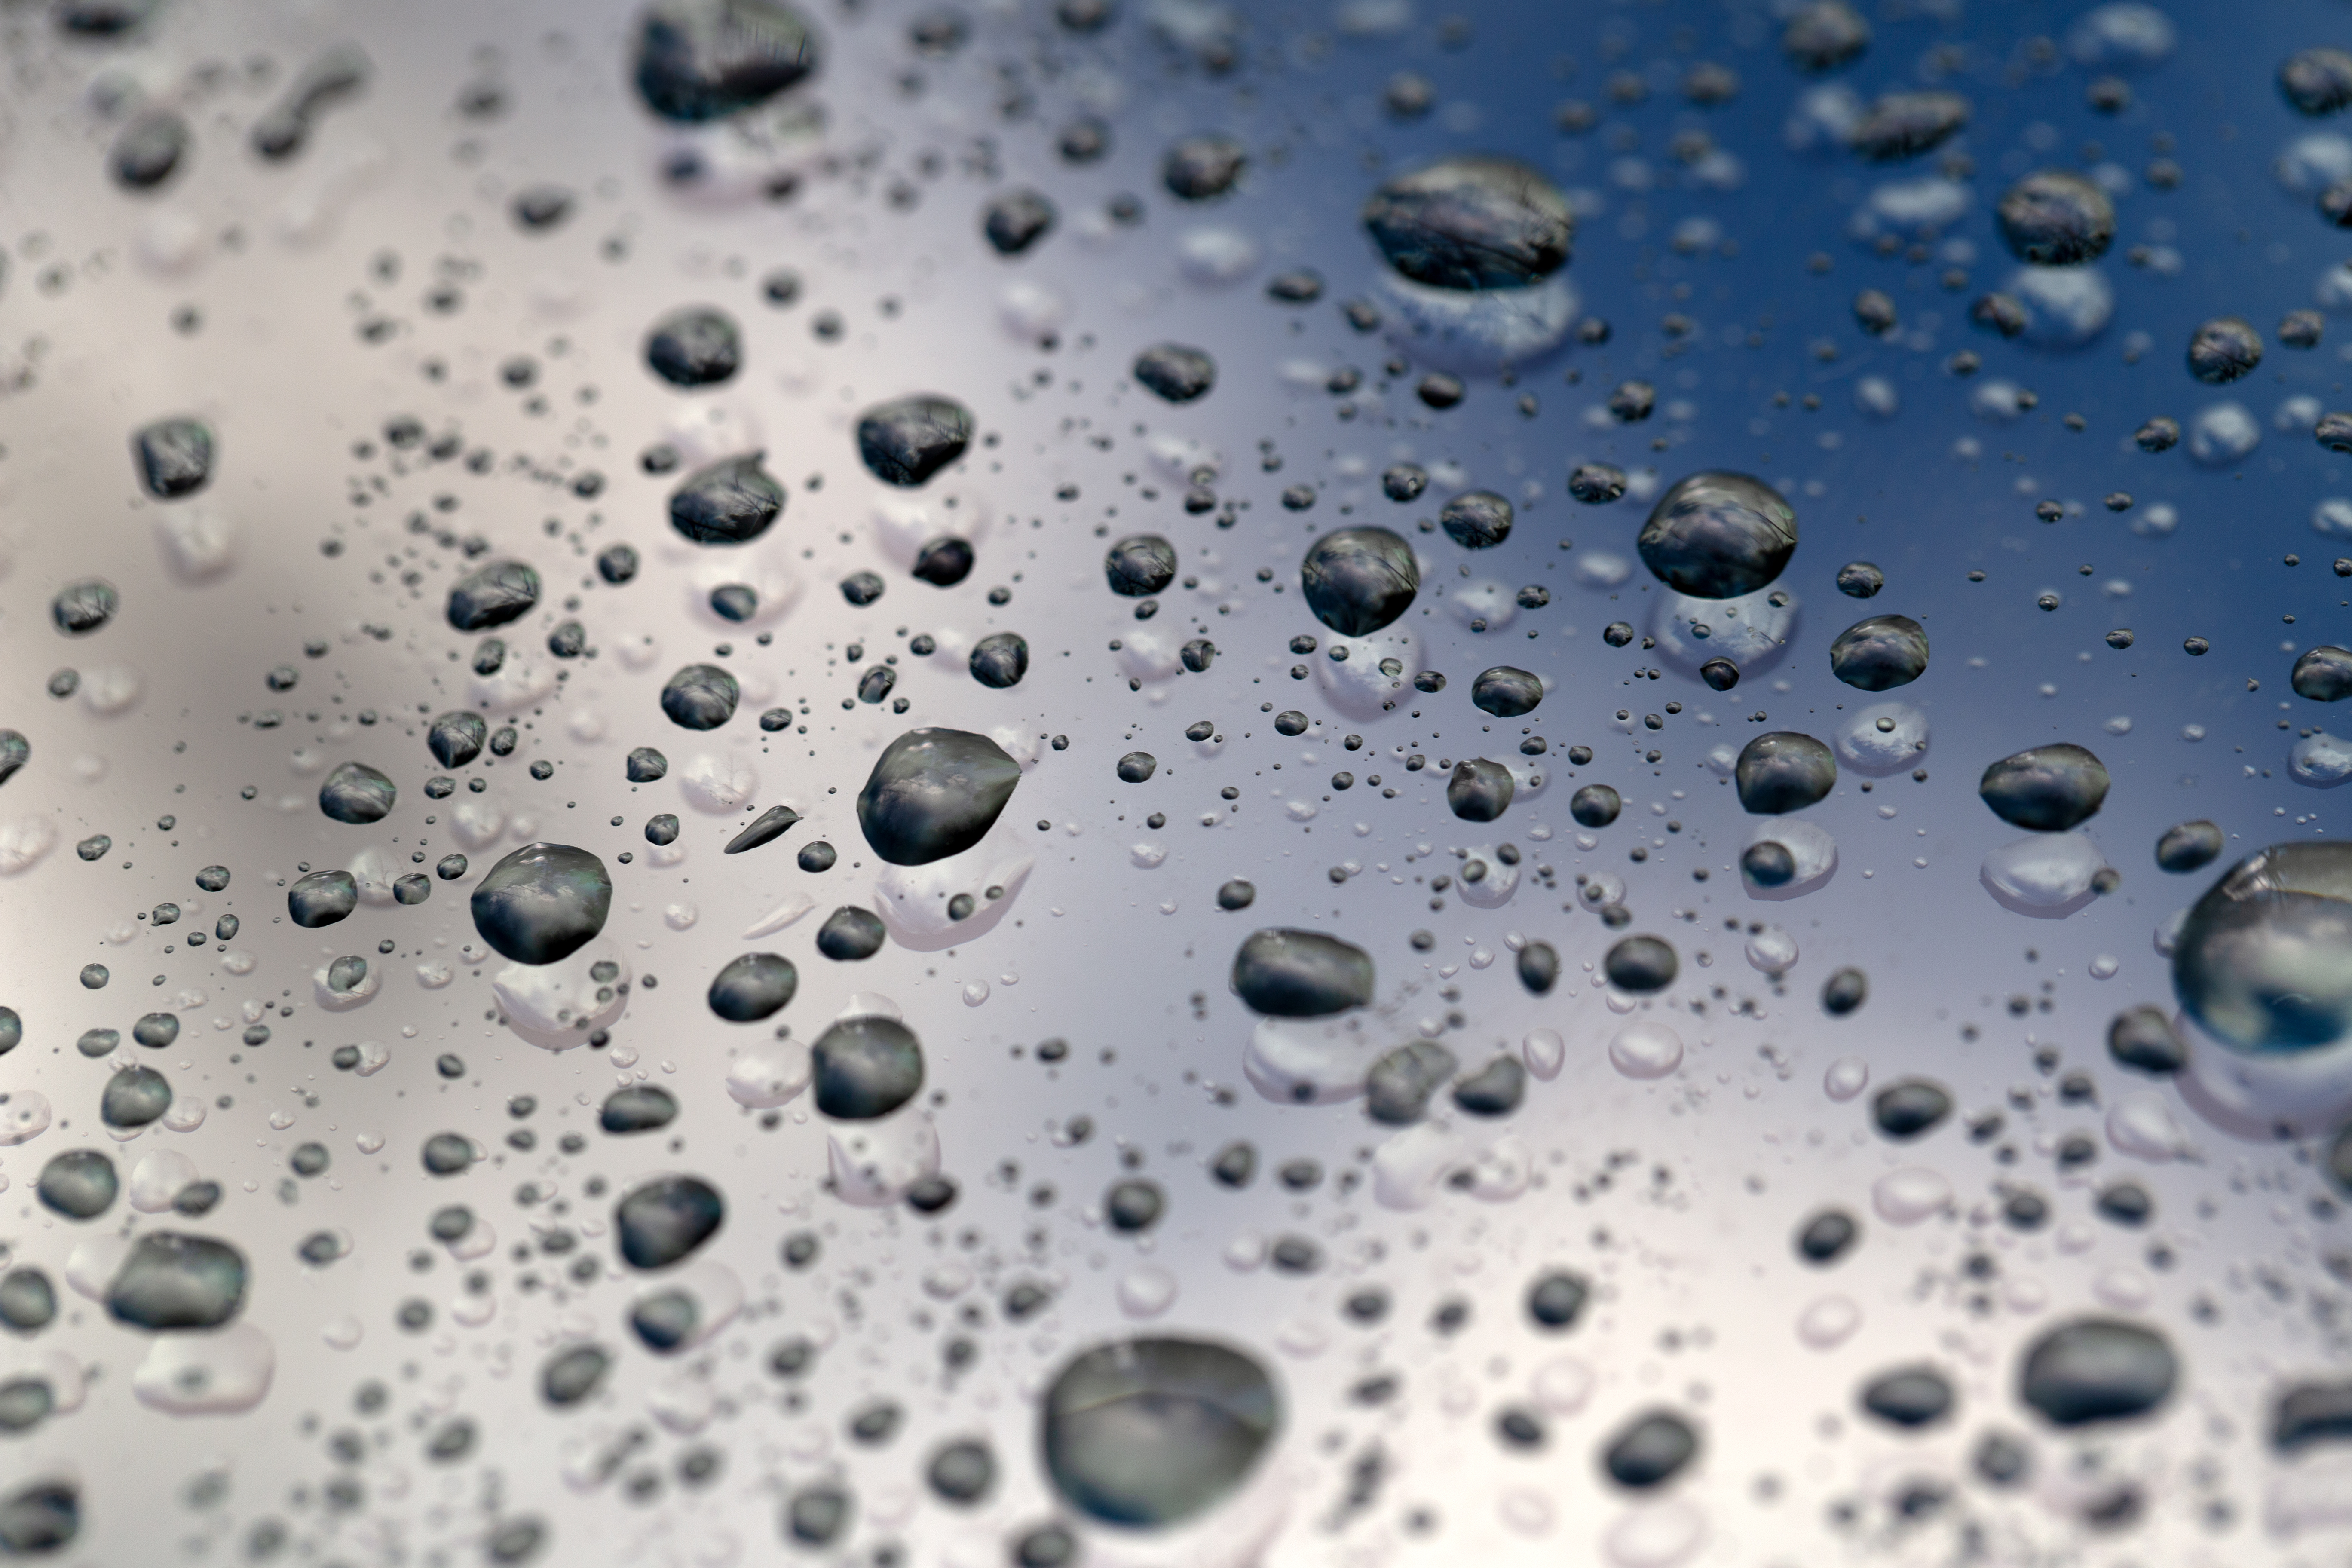
water, drop, blue, moisture, dew, Colorfulness, liquid, liquid bubble, close up, macro photography, drizzle, precipitation, photography, metal, sphere, rain, still life photography